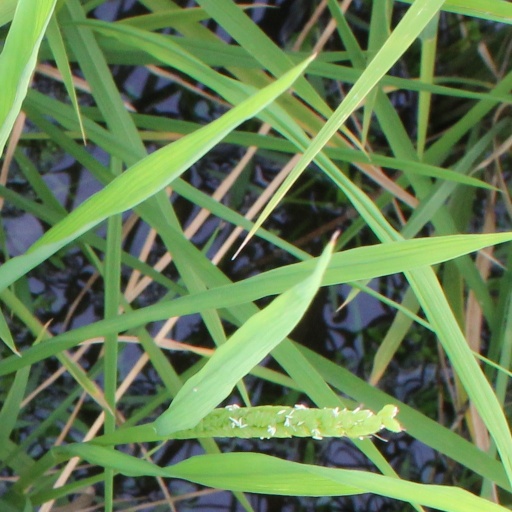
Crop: rice